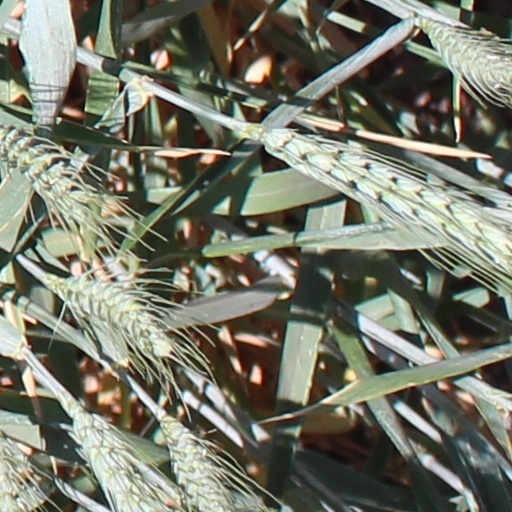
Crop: wheat